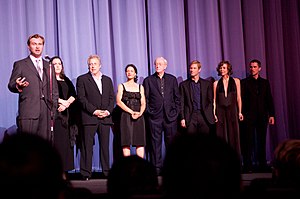
The Dark Knight
The Dark Knight er en film fra 2008, baseret på tegneseriefiguren Batman fra DC Comics. Filmen er opfølgeren til Batman Begins, der førte Batman tilbage i rampelyset efter otte år i dvale. Det skal også nævnes at Nolans Batman er mere mørk end de ældre Batman-film.